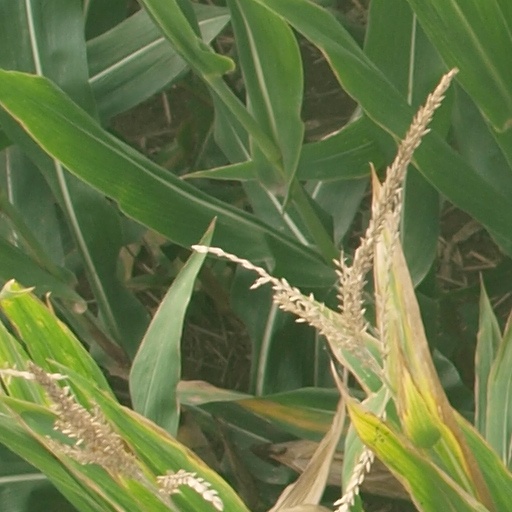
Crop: maize; corn